USS Maine Mast Memorial

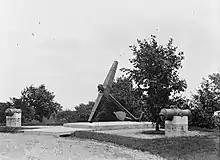
First USS "Maine" Memorial in Arlington National Cemetery prior to 1915

There were many attempts to create a national USS "Maine" memorial in the wake of the disaster. Citizens in Washington, D.C., began collecting voluntary contributions from members of Congress and wealthy people in society to erect a memorial shaft as early as February 24, 1898. But nothing came of the effort. Senator Augustus Octavius Bacon sponsored legislation to place a bronze memorial tablet in the United States Capitol shortly thereafter. Although this resolution passed the Senate, no further action was taken. Senator Eugene Hale sponsored legislation to have a granite memorial raised in Colon Cemetery in February 1899, but this effort, too, failed. An effort was also made in Congress to make the date of the "Maine" destruction a national holiday. On March 15, 1900, the city of Key West dedicated a statue and memorial to the dead of the "Maine". This memorial was placed in the "Maine plot" in the City Cemetery where the "Maine" dead were buried.